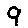
Label: 9